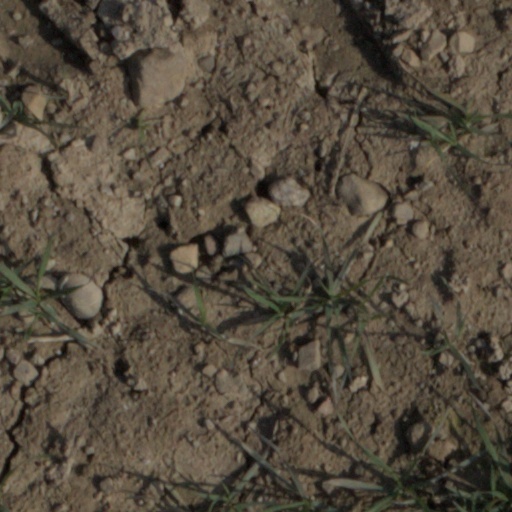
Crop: wheat